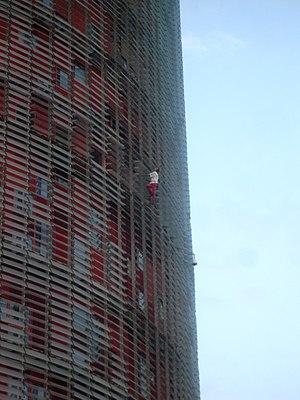
L'escalade en solitaire, ou escalade en solo, est un type d'escalade au cours duquel un grimpeur progresse seul, à la différence d'une cordée classique de deux grimpeurs, où l'un assure l'autre alternativement. Le solo se pratique en escalade rocheuse libre ou artificielle, en alpinisme ou en escalade glaciaire. Pour éviter le risque d'une chute dangereuse, voire mortelle, le grimpeur peut s'assurer lui-même à l'aide de différents systèmes soit sur l'ensemble du parcours escaladé soit pour les seuls passages difficiles ou exposés. Dans le cas où le grimpeur ne s'assure pas, on parle de solo intégral.
La grimpe urbaine ou escalade urbaine est une activité sportive d'escalade, pratiquée sur la façade de bâtiments et diverses structures urbaines. Ce terme regroupe des pratiques variées, souvent réalisées hors d'un cadre légal.
Alain Robert, surnommé « Le Spiderman français », né le 7 août 1962 à Digoin, est un grimpeur français de haut niveau, spécialisé dans l'escalade rocheuse en solo intégral puis dans l'escalade d'immeubles en solo intégral.